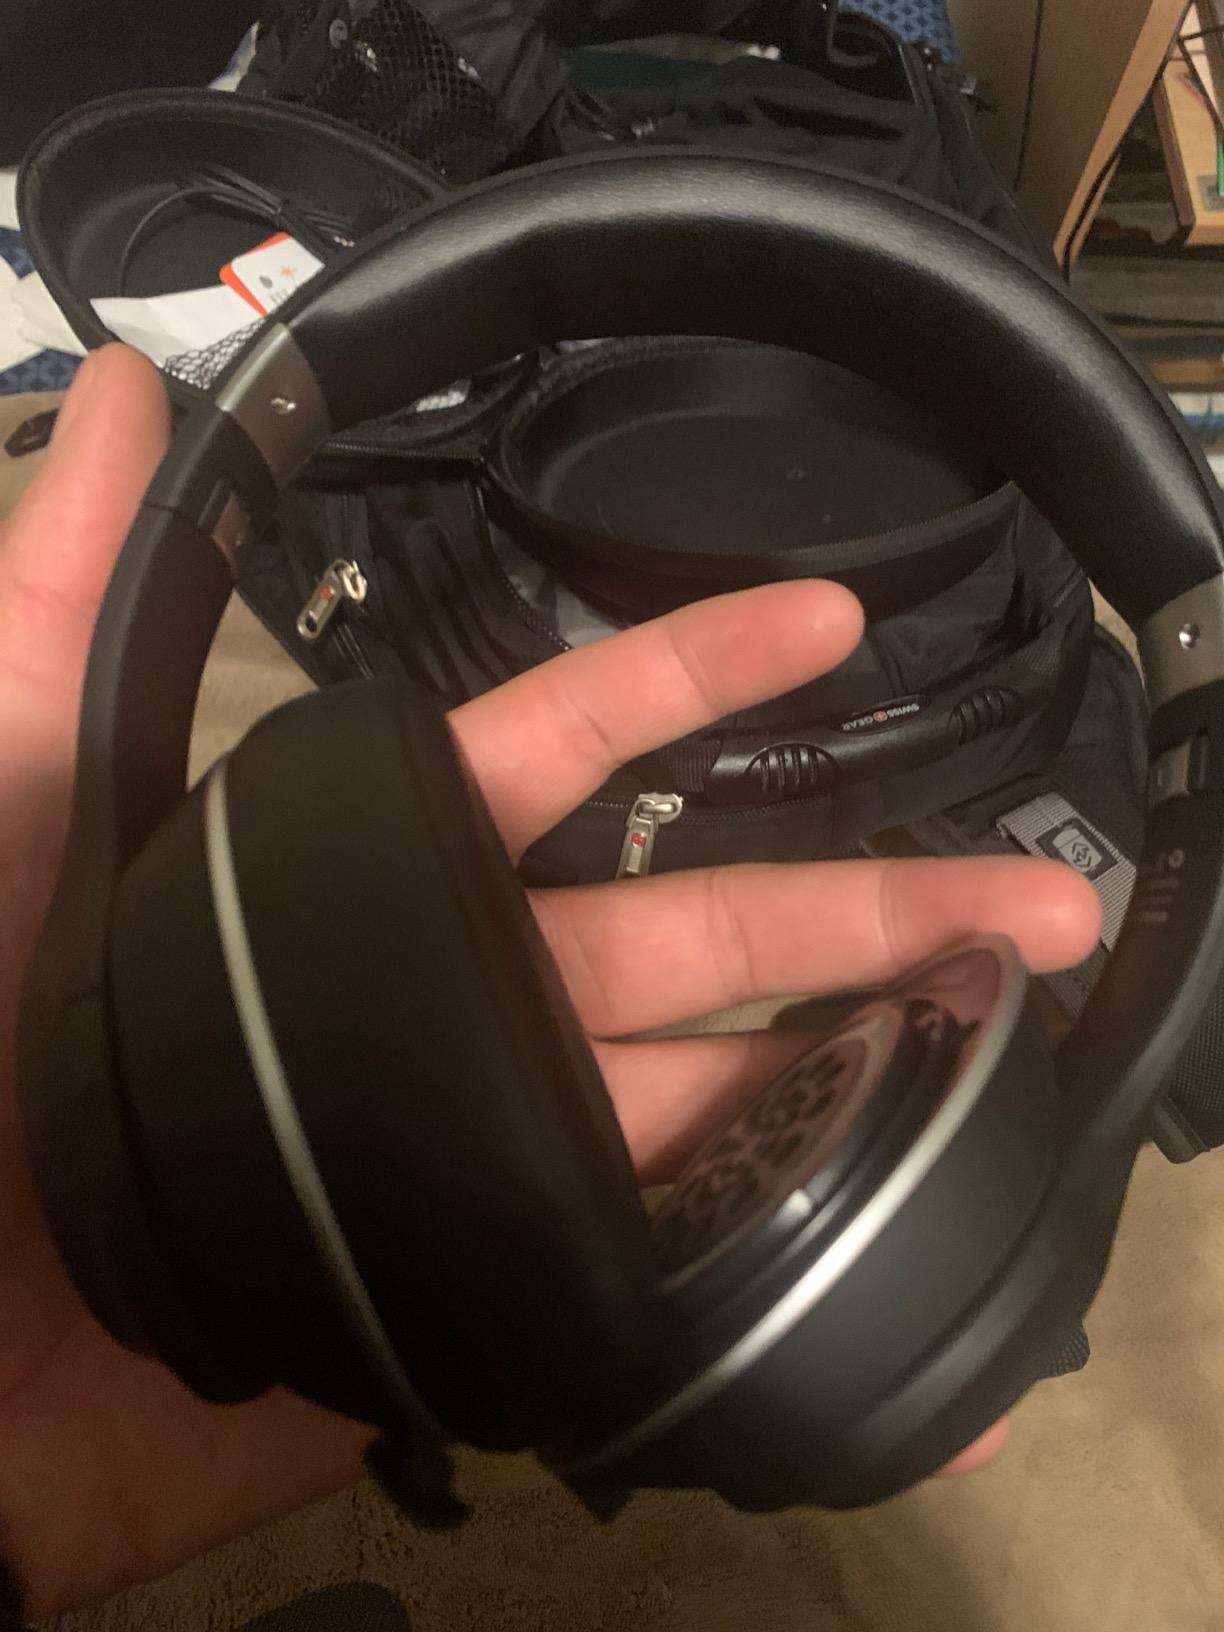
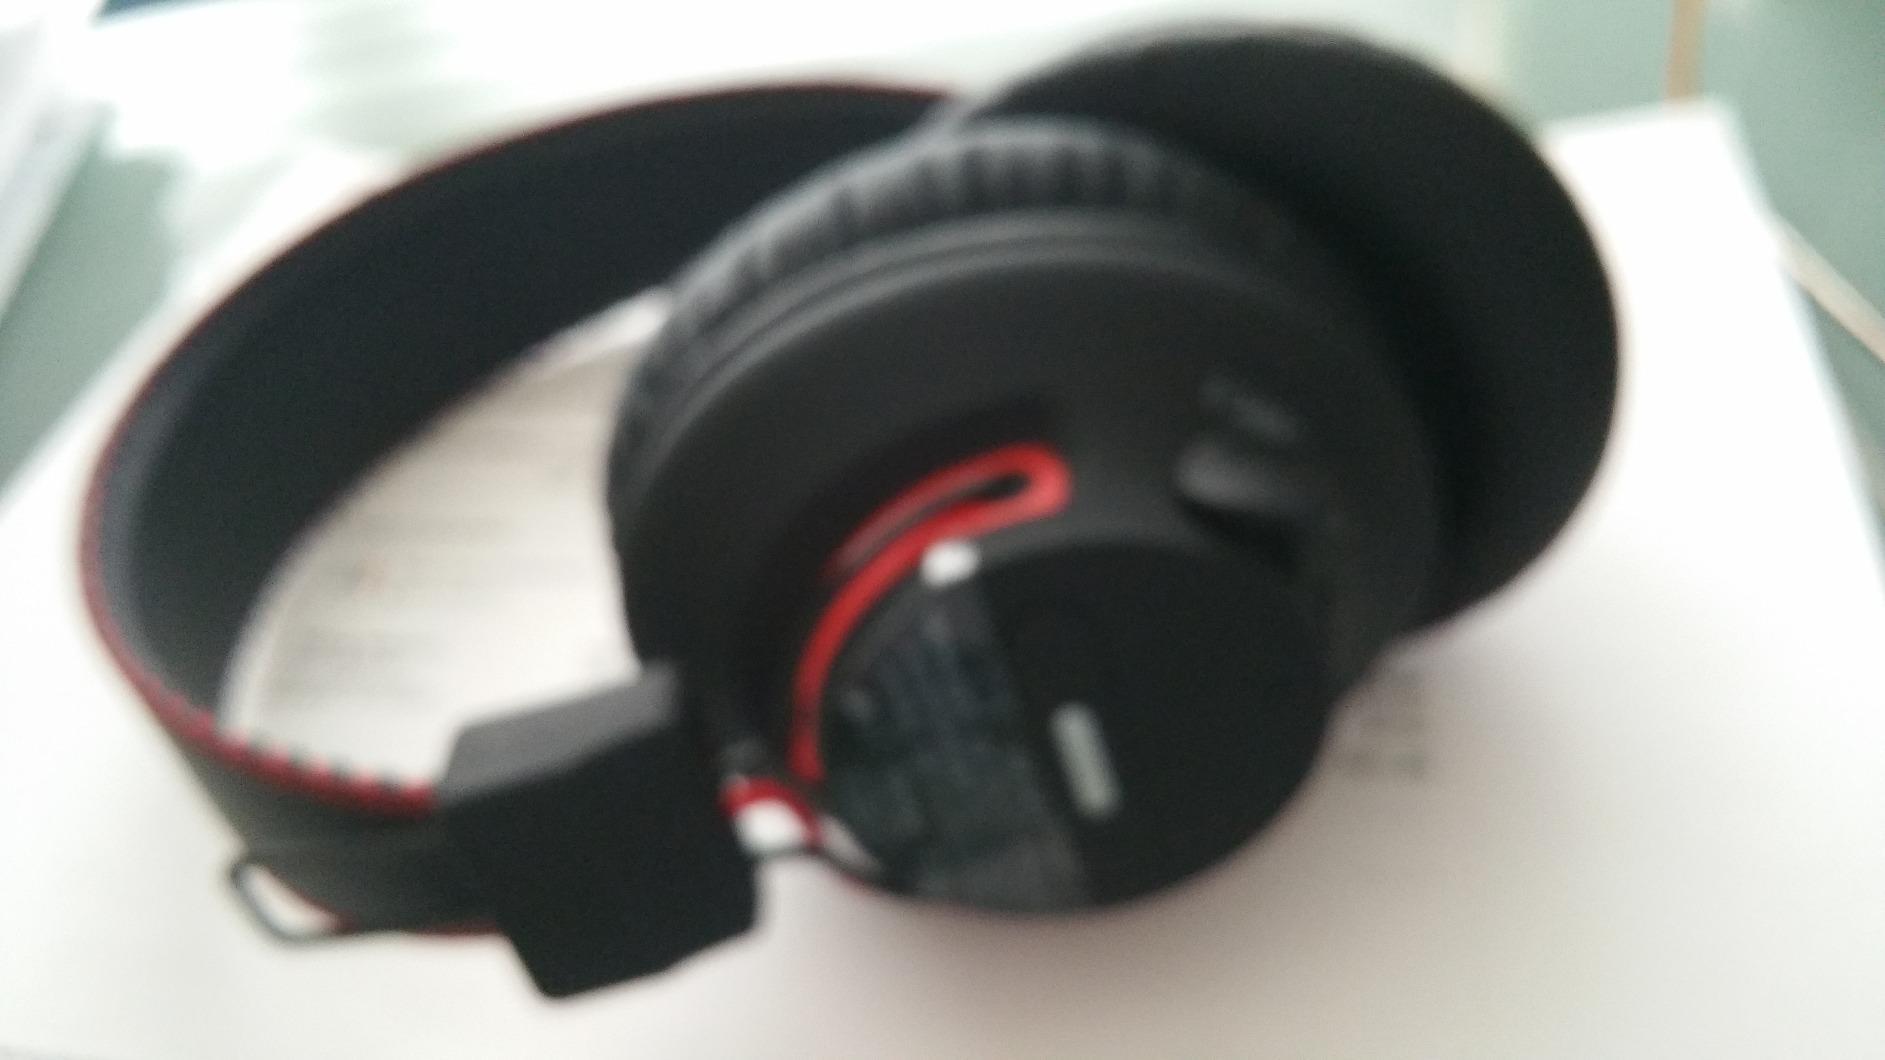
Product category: headphones
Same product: no